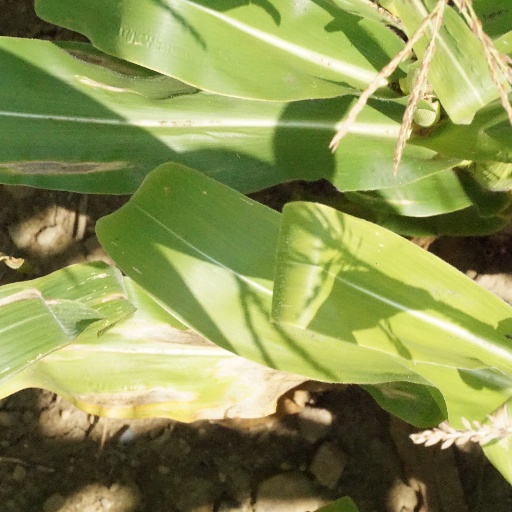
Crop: maize; corn